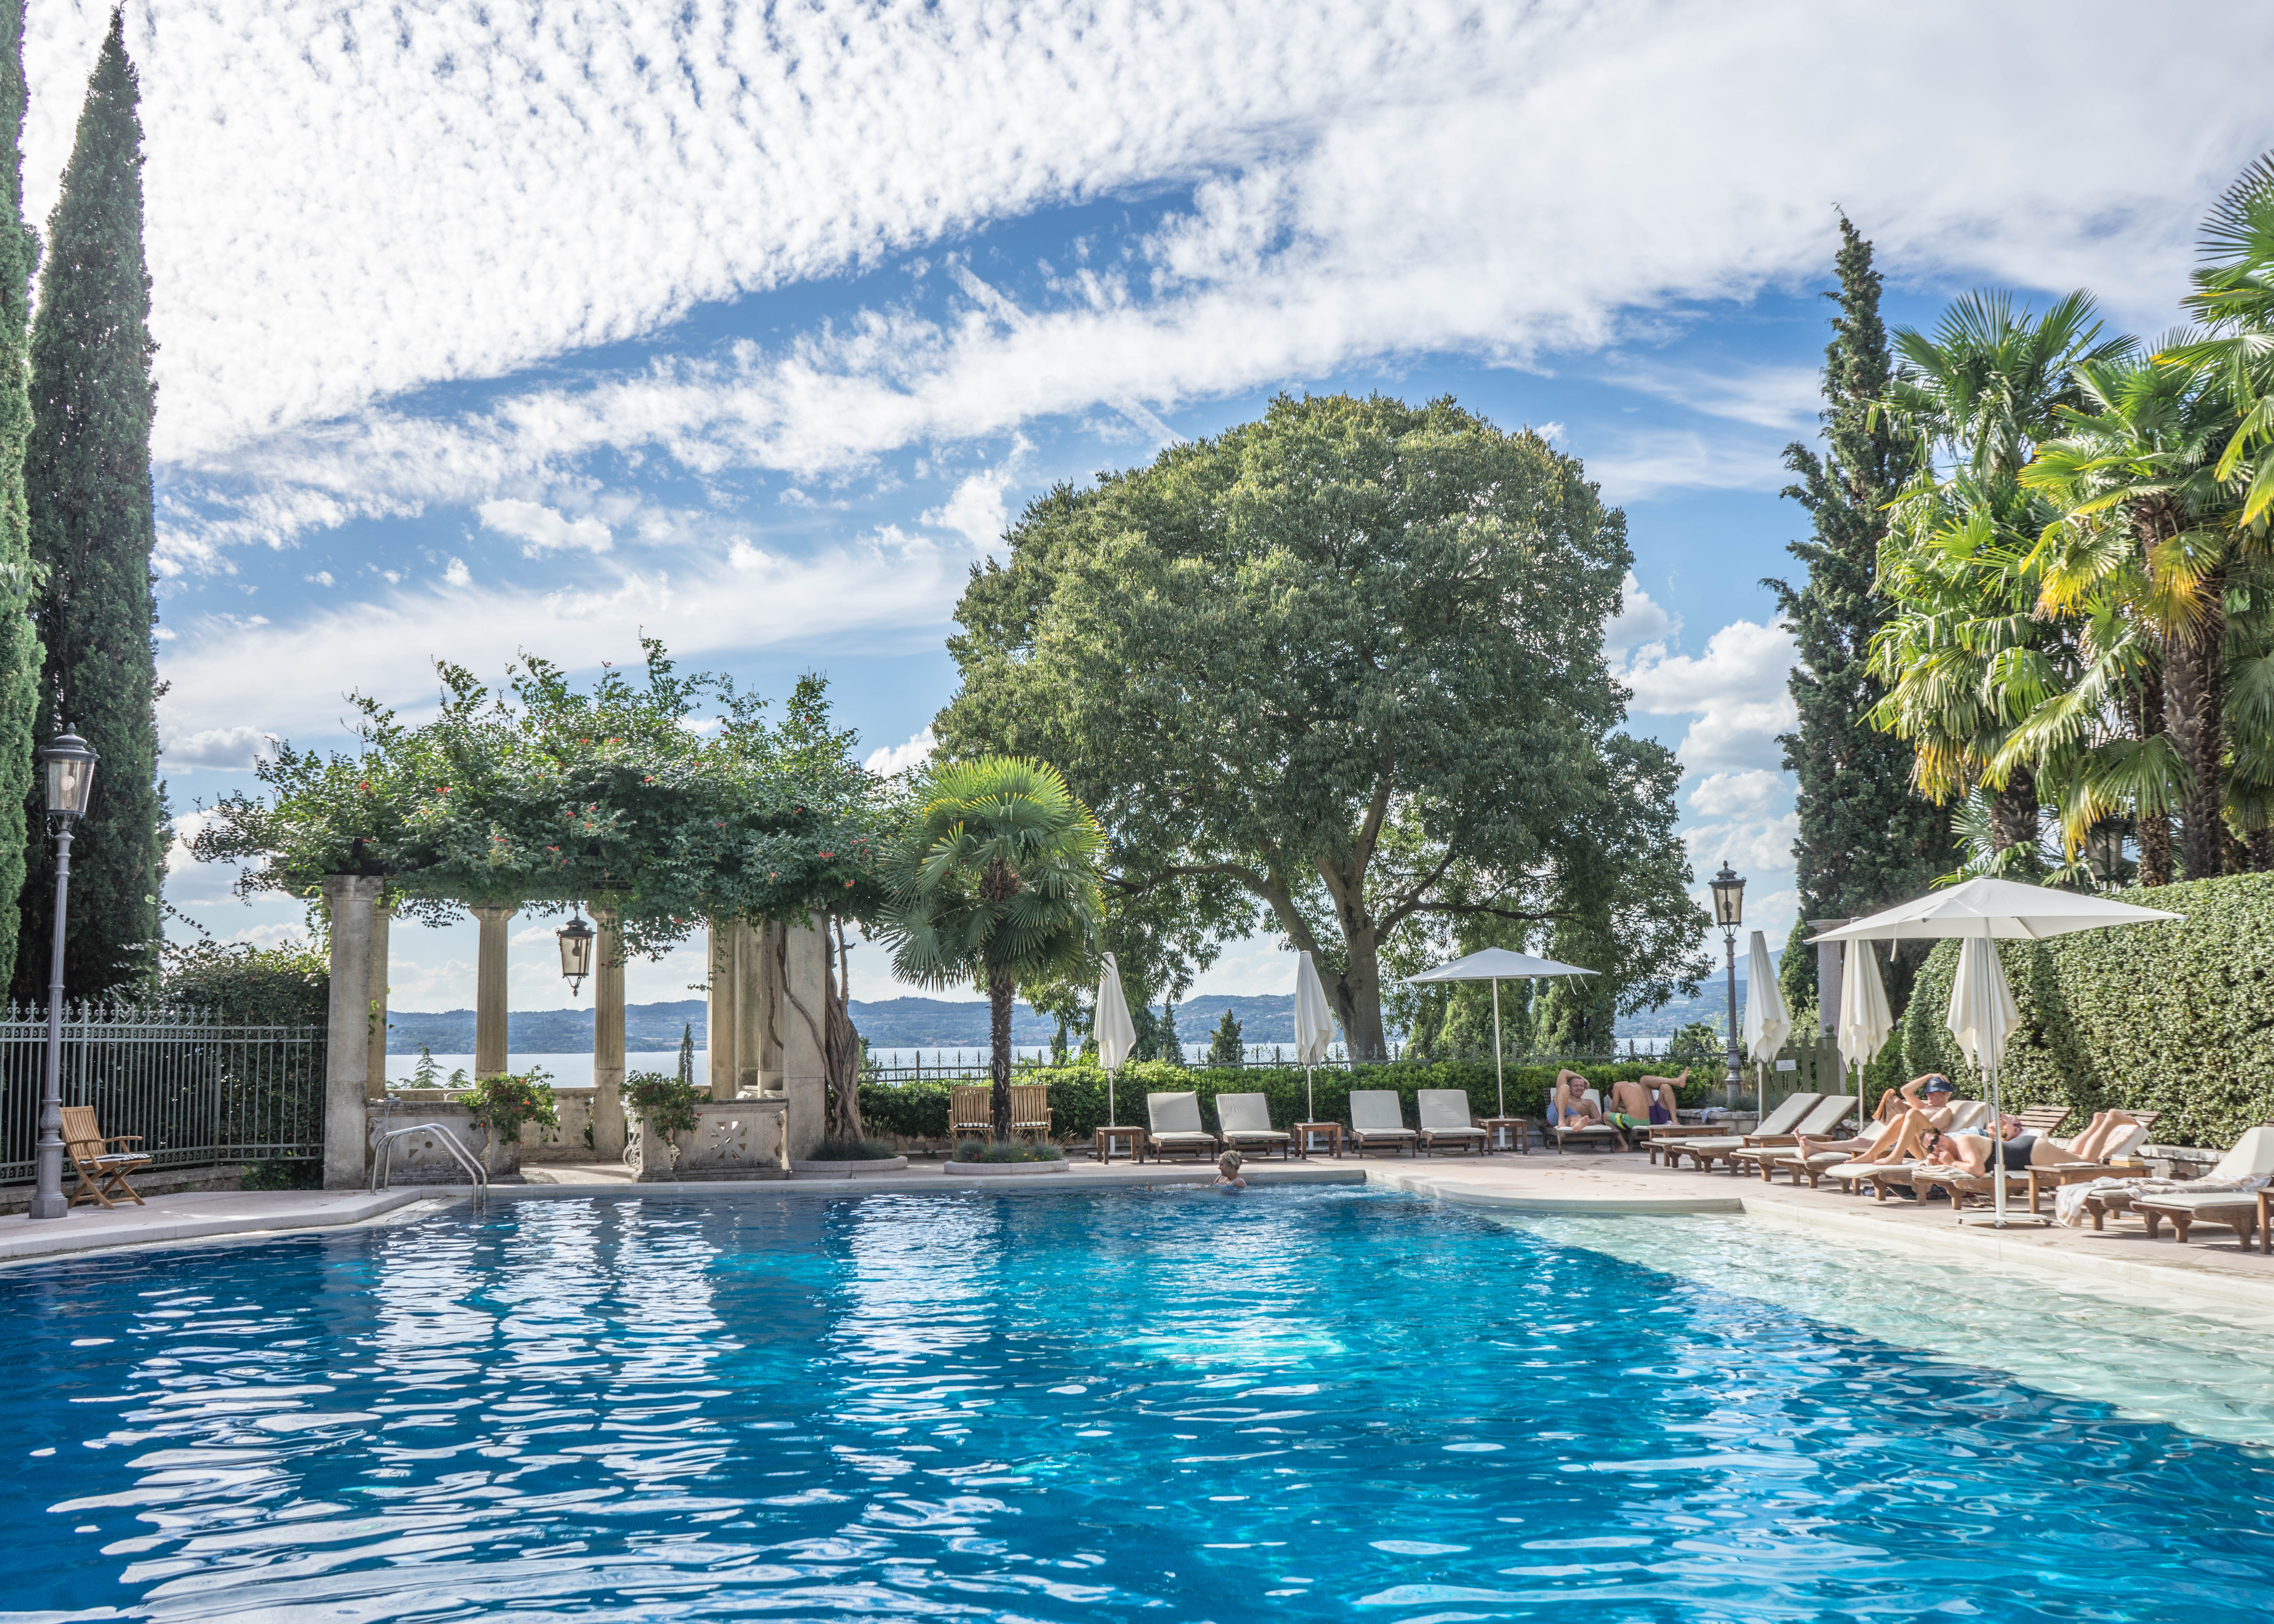
nature, sky, villa, summer, vacation, pool, paradise, swimming pool, scenic, holiday, property, tourism, leisure, outdoors, luxury, resort, estate, caribbean, condominium, real estate, lake garda, sirmione, villa cortine palace, resort town